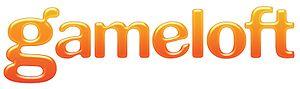
logo Gameloft 2008
Gameloft est une entreprise de développement et d'édition de jeux vidéo, appartenant au groupe Vivendi.